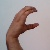
The image shows a hand gesture representing the letter 'C' in Indian Sign Language.